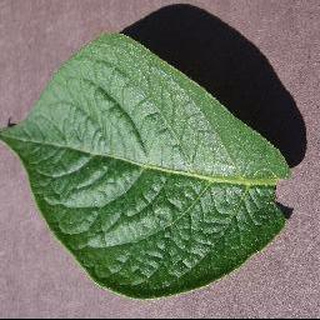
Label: healthy_potato